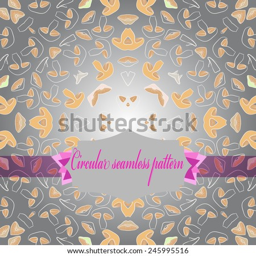
circular pattern of colored floral motif , mushrooms , label on a gradient gray background .